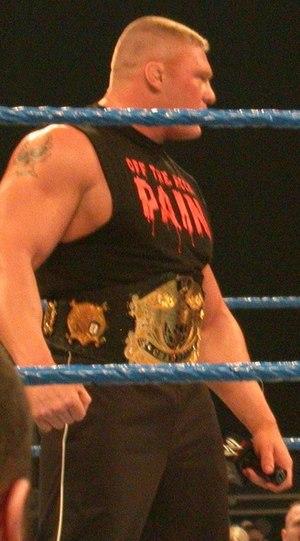
Les Wrestling Observer Newsletter Awards sont des prix honorifiques décernés chaque année depuis 1980 par les lecteurs de la Wrestling Observer Newsletter au meilleur et au pire du catch et des Arts Martiaux Mixtes au titre de l’année écoulée. Les premiers prix ont été attribués en 1980 lors de sondages réalisés par Dave Meltzer, futur rédacteur et éditeur de la Wrestling Observer Newsletter auprès de correspondants, passionnés de catch comme lui. Dès 1983, après la création du Wrestling Observer, les awards deviennent une tradition annuelle et le nombre de catégories grandit et évolue d’année en année.
Brock Edward Lesnar, est un catcheur et un pratiquant d'arts martiaux mixtes américain. Il travaille actuellement à la World Wrestling Entertainment, dans la division Raw.